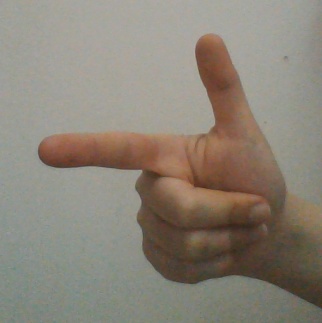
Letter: yaa